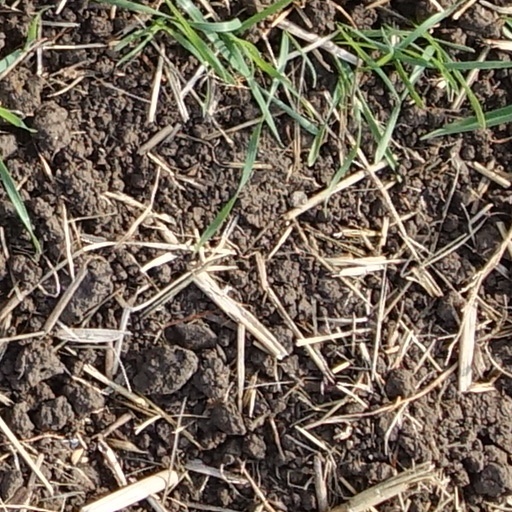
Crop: wheat